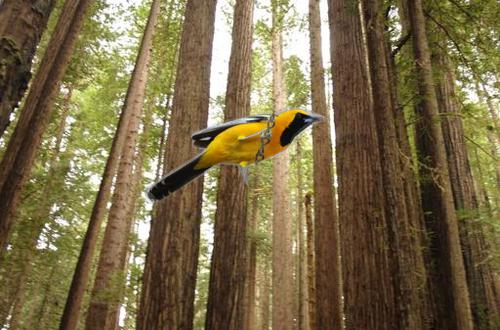
Bird species: Hooded_Oriole
Bird type: landbird
Background: land